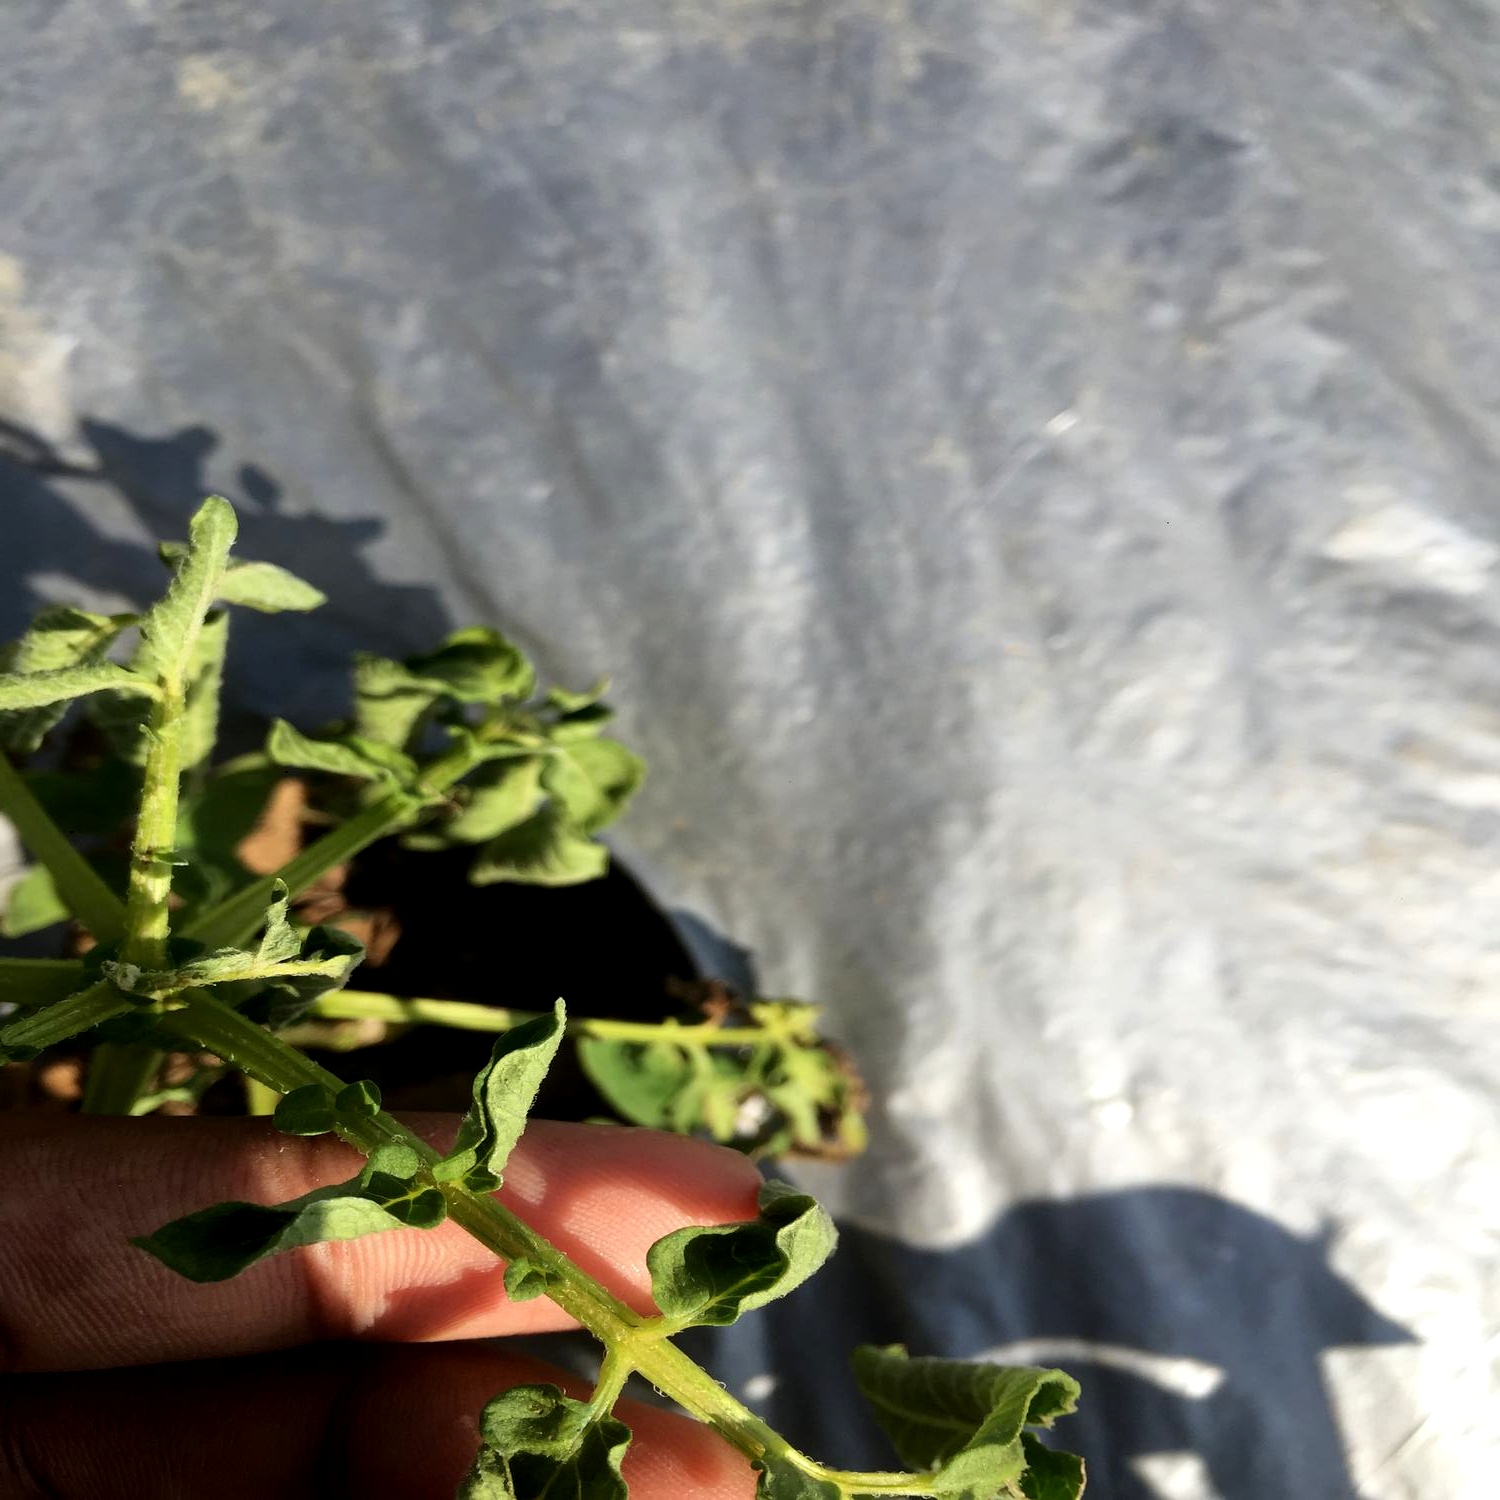
Etiqueta: Pudricion_Parda